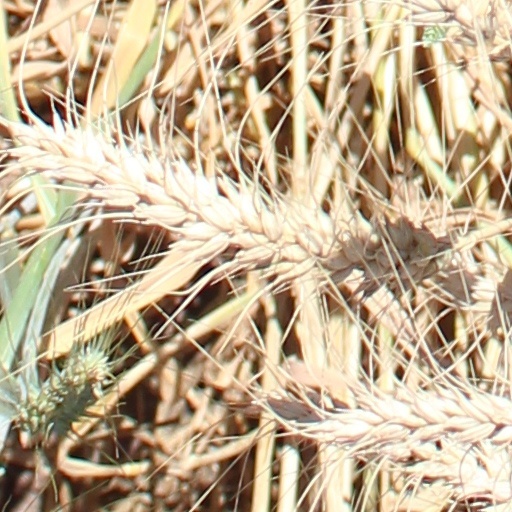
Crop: wheat